Dutch childcare benefits scandal

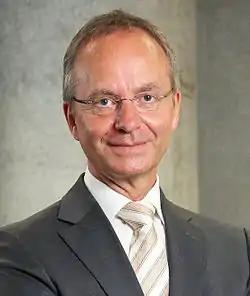
Henk Kamp

In the years following the introduction of the Childcare Act, childminding agencies emerged that committed fraud by applying for childcare benefit on behalf of their clients without asking for the mandatory contribution of 4.0 to 66.7% depending on their income. A notable example is the case of the childminding agency "De Appelbloesem" in Beilen, which provided informal babysitters (e.g. grandparents babysitting their grandchildren) with a formal employment contract, so that they could apply for childcare benefit and split the money between them.